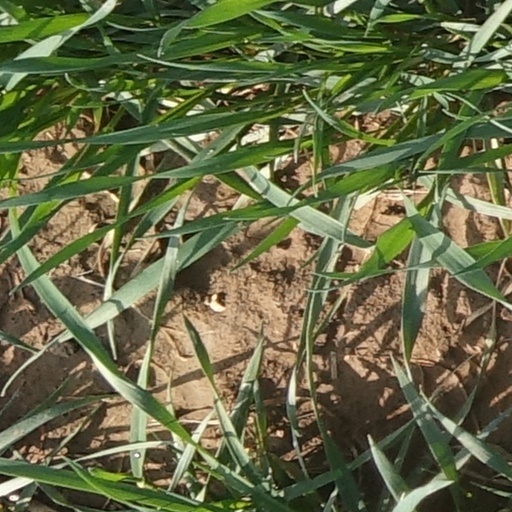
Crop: wheat